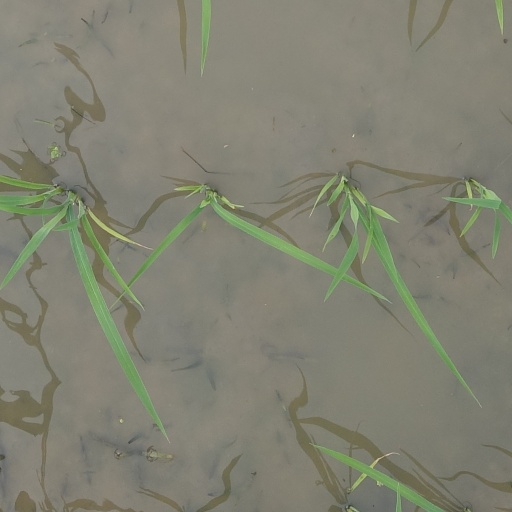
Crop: rice